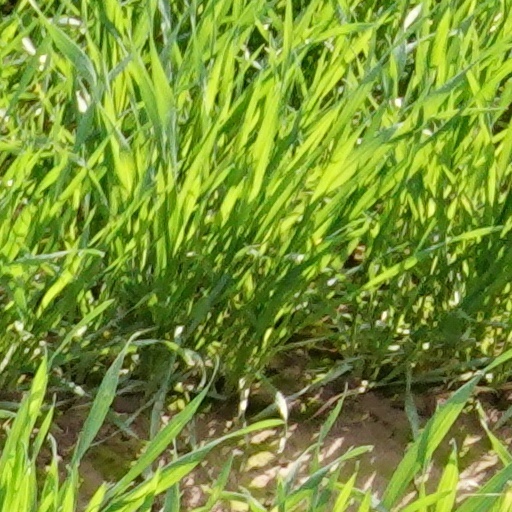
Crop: wheat